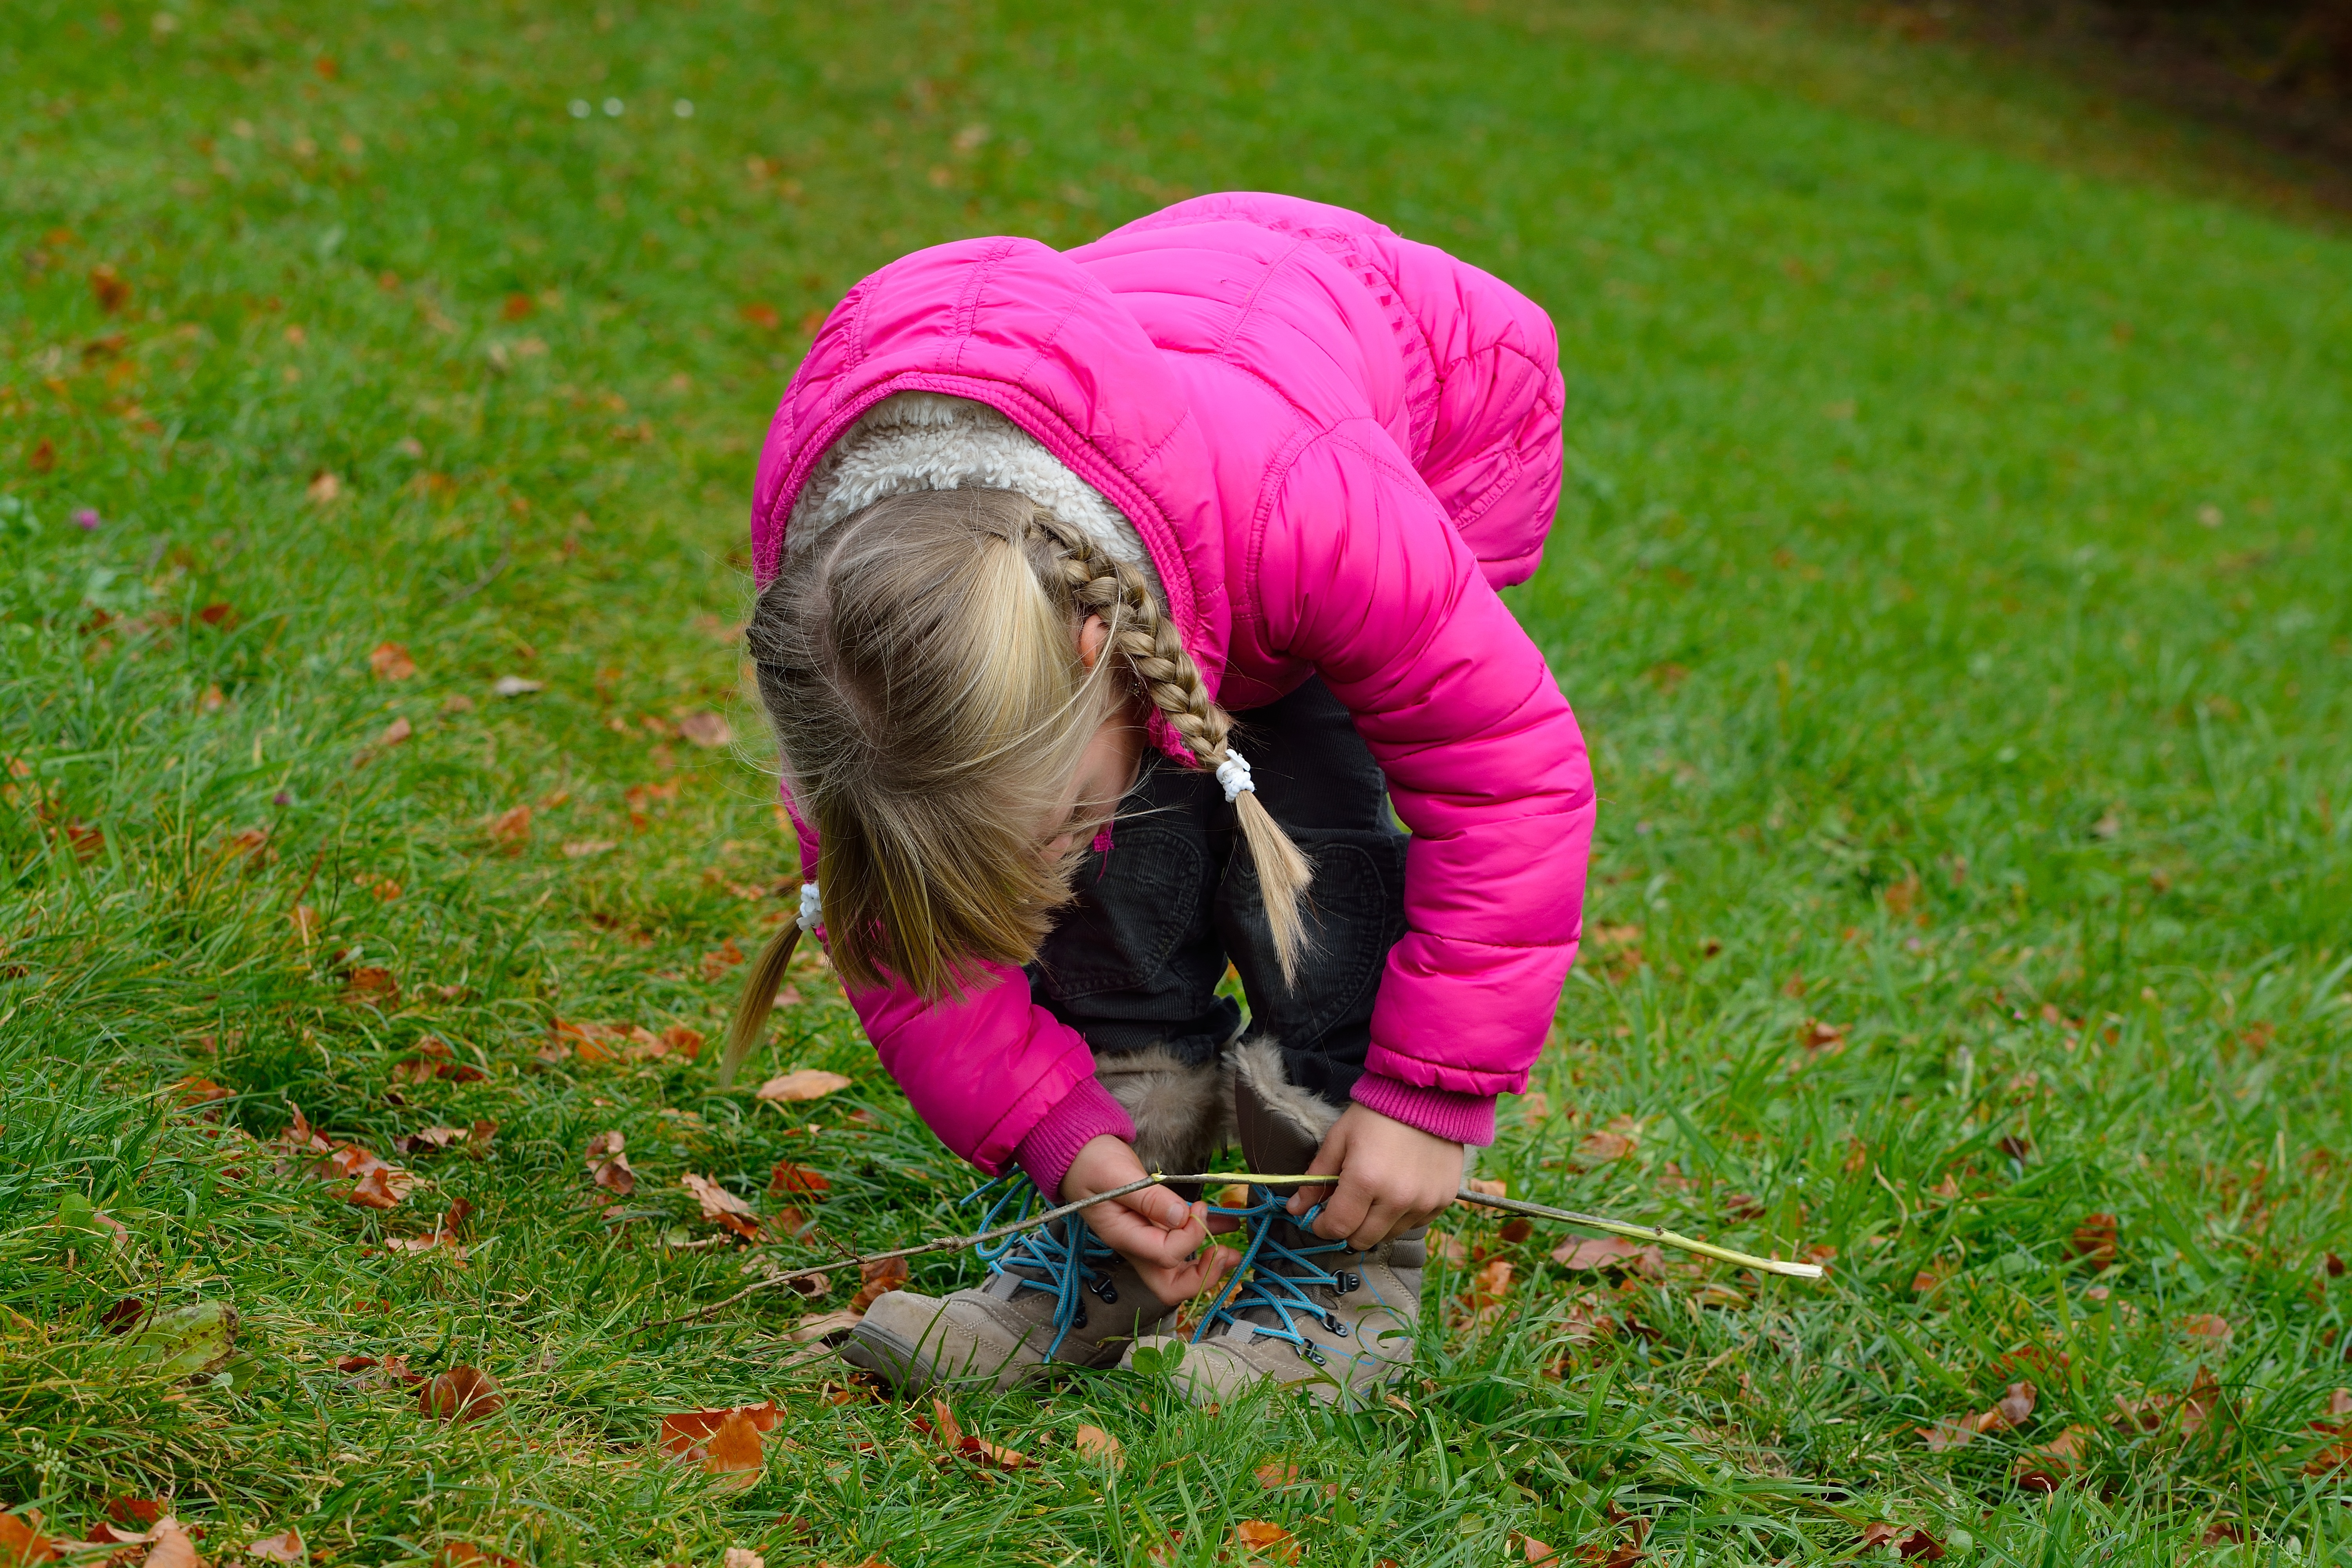
grass, plant, girl, field, lawn, meadow, play, leaf, flower, green, autumn, soil, child, toddler, tie shoes